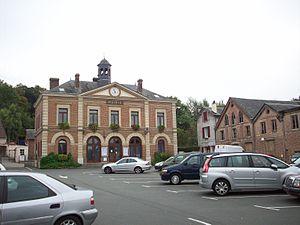
Vue de la mairie de Charleval et de sa place.
Charleval est une commune française située dans le département de l'Eure, en région Normandie.